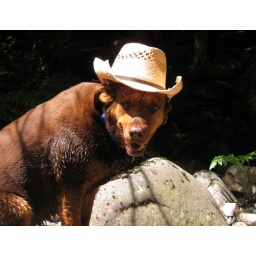
Cruel obligatory shot of dog in hat